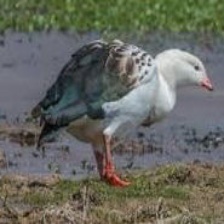
Species: ANDEAN GOOSE
Scientific name: CHLOEPHAGA MELANOPTERA
ImageNet parent category: goose